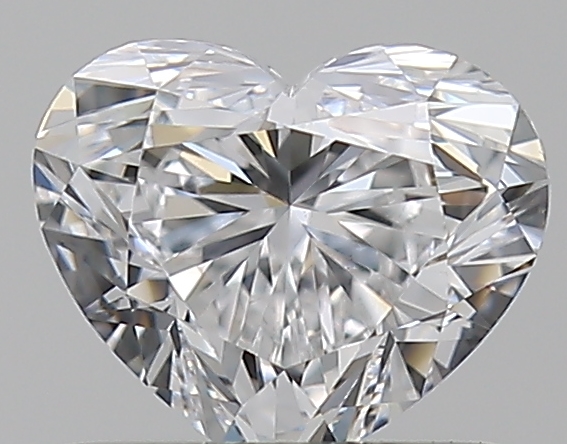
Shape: heart
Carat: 0.6
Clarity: VS1
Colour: D
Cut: EX
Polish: EX
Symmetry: VG
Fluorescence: M
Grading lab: GIA
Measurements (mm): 4.86 x 5.79 x 3.4